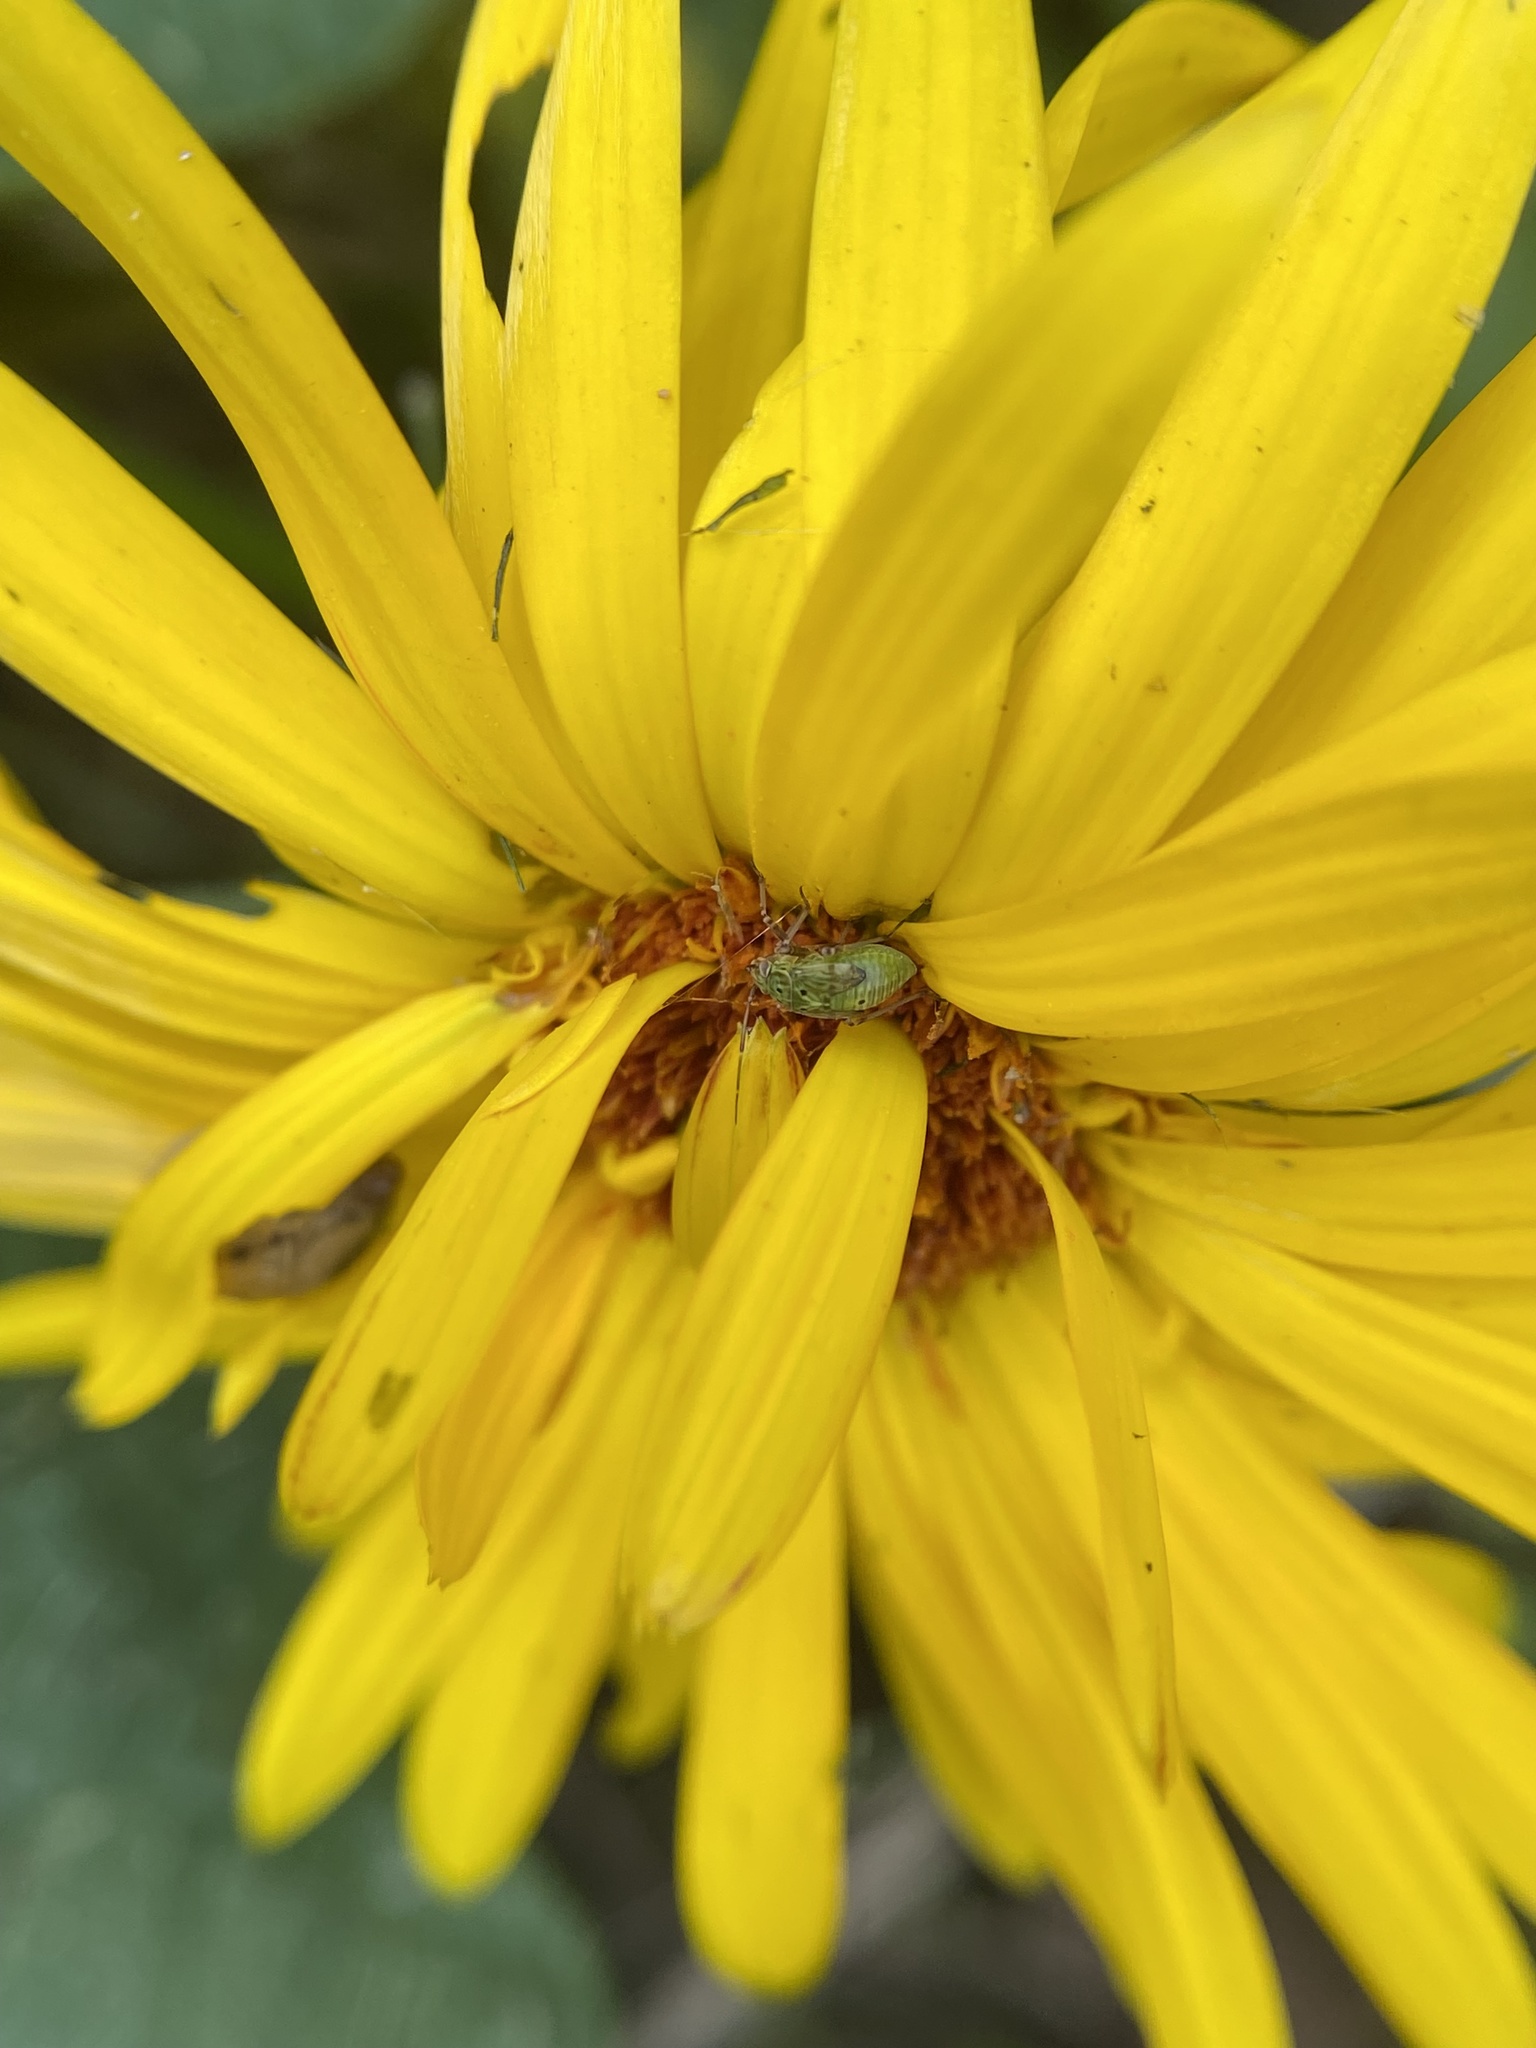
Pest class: lygus_bug